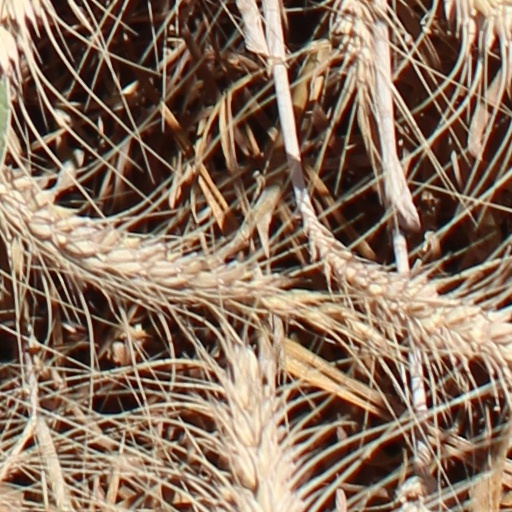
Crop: wheat